Giovanni Giolitti

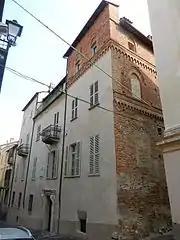
Giolitti's house in Mondovì

Giolitti was born at Mondovì, in Piedmont. His father Giovenale Giolitti had been working in the avvocatura dei poveri, an office assisting poor citizens in both civil and criminal cases. He died in 1843, a year after Giovanni was born. The family moved in the home of his mother Enrichetta Plochiù in Turin.